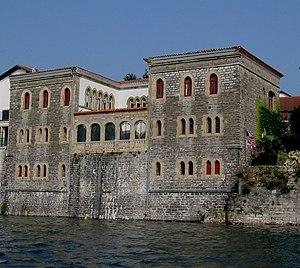
La Villa Mauresque sur la Bidassoa
Cet article recense une partie des monuments historiques des Pyrénées-Atlantiques, en France.
Hendaye /ɑ̃.daj/ est une commune du Pays basque français, dans le département des Pyrénées-Atlantiques en région Nouvelle-Aquitaine. Elle est à la pointe sud-ouest de la France et la dernière ville côtière avant l'Espagne.